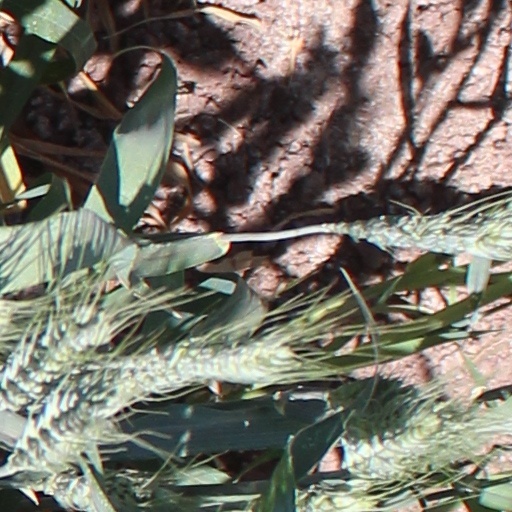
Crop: wheat